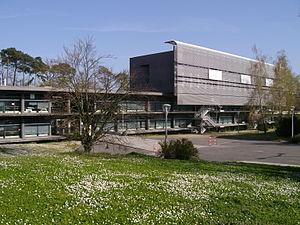
Le Bâtiment L du campus de Grandmont - Université de Tours.
Montjoyeux ou Montjoyeux-Grandmont est un quartier de la ville française de Tours. Il compte près de 3 800 habitants en 2012. Défini par l'Insee dans son partage de la commune de Tours en 22 IRIS, le quartier est situé dans la partie sud de la commune et en est d'ailleurs le plus méridional. Il est ainsi frontalier avec les autres quartiers tourangeaux des Fontaines au nord et de La Bergeonnerie à l'ouest, ainsi qu'avec les communes de Saint-Avertin à l'est, Chambray-lès-Tours au sud et Joué-lès-Tours à l'ouest.
Le campus de Grandmont est un campus universitaire scientifique situé au sud de la ville de Tours, dans le quartier Montjoyeux-Grandmont.
L’université de Tours est une université pluridisciplinaire française localisée à Tours. Elle prend la dénomination d'université de Tours, lors du CA du 18 décembre 2017, en lieu et place de l’université François-Rabelais. Il s'agit de la plus grande université de la région Centre-Val de Loire.